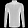
Label: Shirt